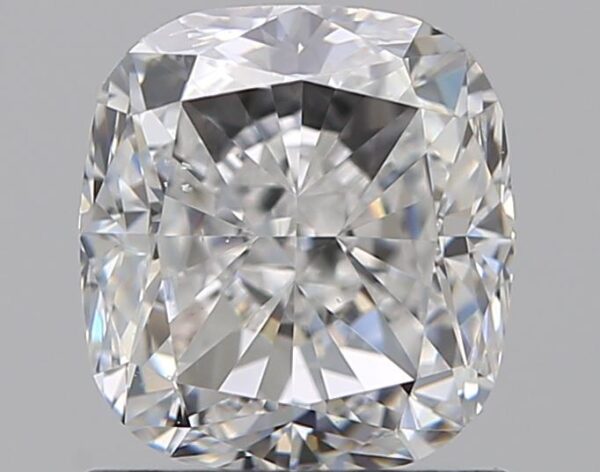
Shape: cushion
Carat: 1.2
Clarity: VS2
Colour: E
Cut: VG
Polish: EX
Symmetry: VG
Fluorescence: ST
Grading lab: GIA
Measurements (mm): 6.05 x 5.62 x 4